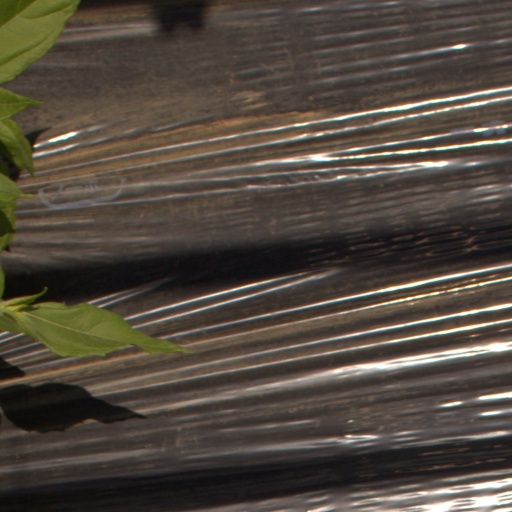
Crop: Jerusalem artichoke